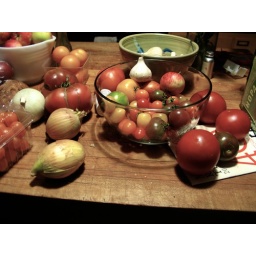
what our kitchen table looks like in summer